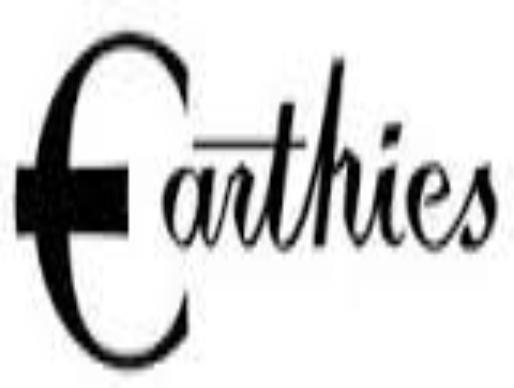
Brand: Earthies
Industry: Clothes